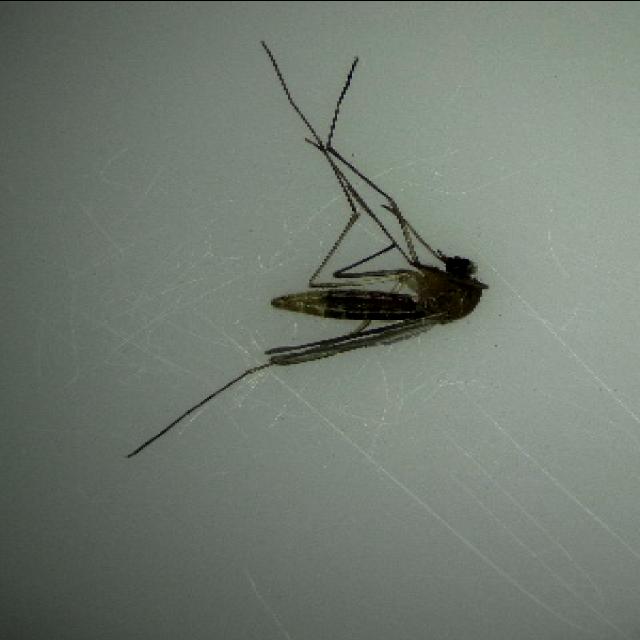
Species: culex_pipiens